Harrach

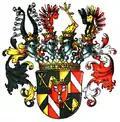
Arms of the Counts of Harrach zu Rohrau und Thannhausen

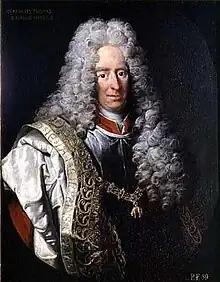
Aloys Thomas Raimund Graf Harrach (1669–1742), viceroy of Naples

The House of Harrach is the name of an old and influential Austro-German noble family, which was also part of the Bohemian nobility. The "Grafen" (Counts) of Harrach were among the most prominent families in the Habsburg Empire. As one of a small number of mediatized houses, the family belongs to the "High nobility" (ancient nobility).